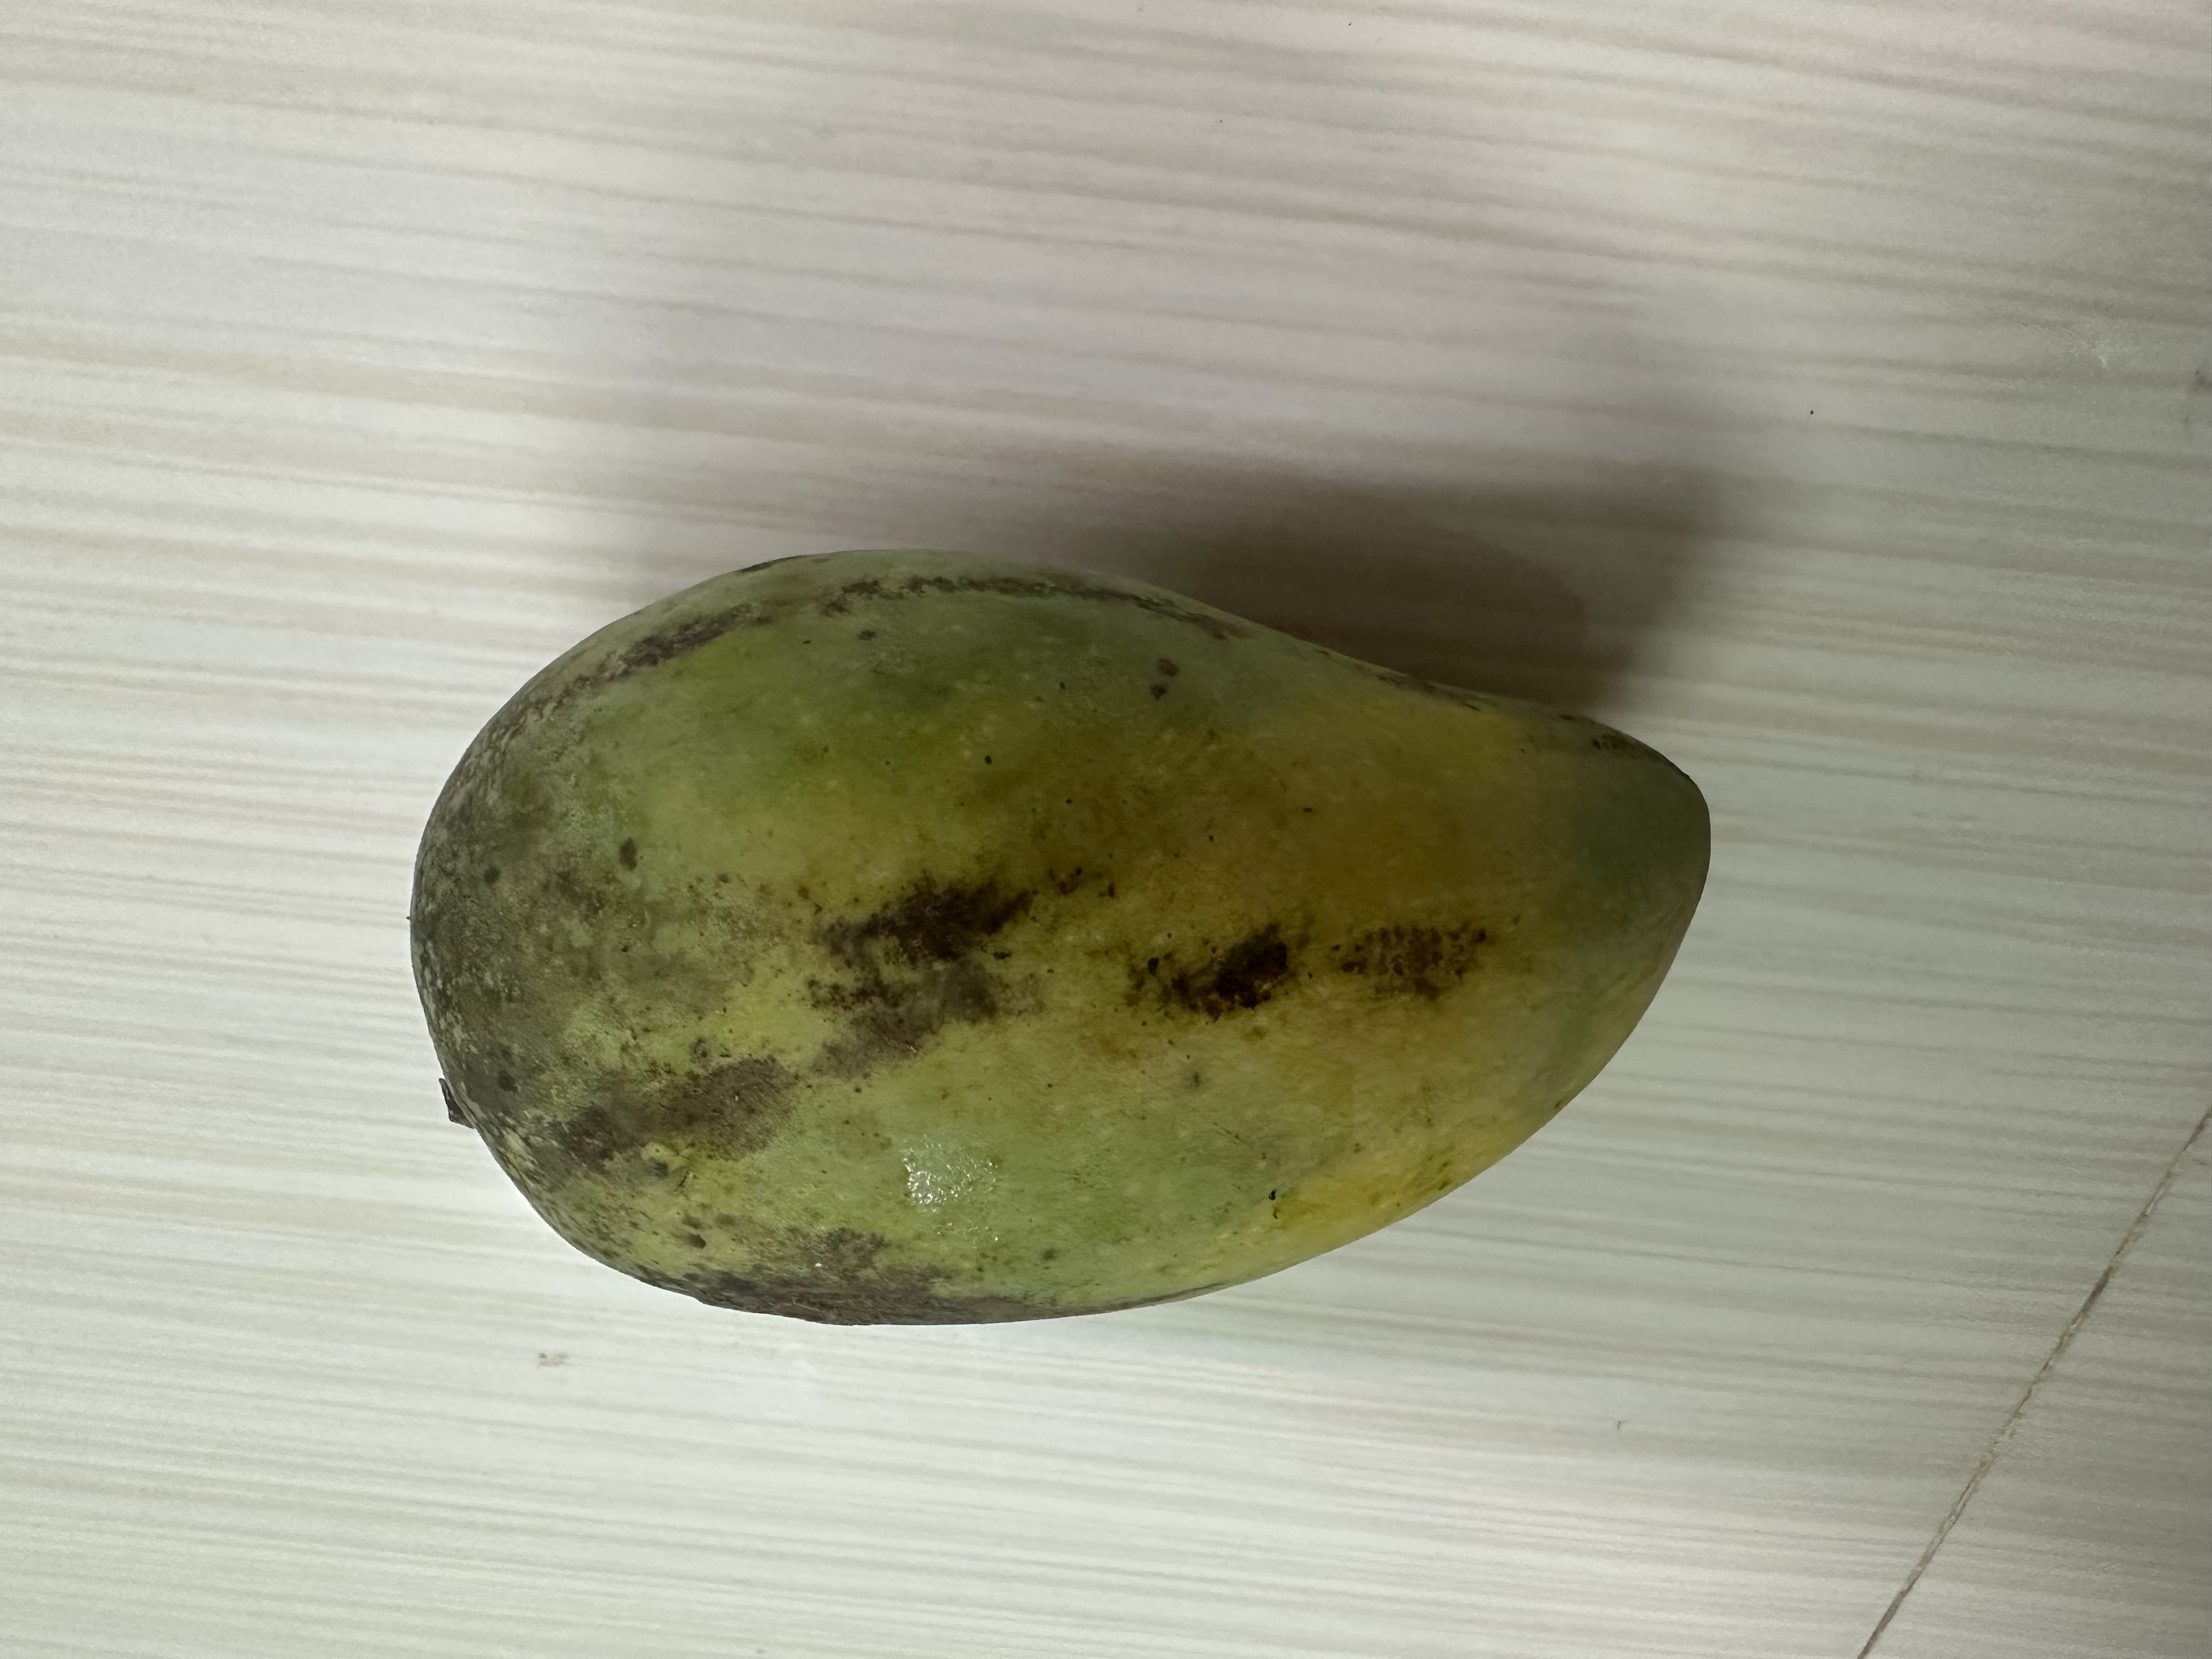
Mango variety: Katimon